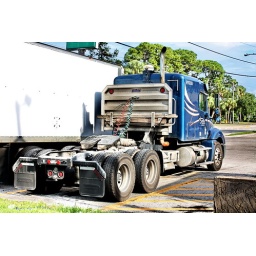
truck by highway